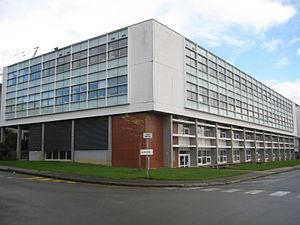
LAboratoire de Recherche en Mécanique Appliquée de l'Université de Rennes 1
L’université de Rennes 1, dont le nom administratif est Rennes-I est, avec l’université de Rennes 2, l’une des deux universités rennaises. Elle a été créée en 1970, son origine remonte à la création de l’université ducale de Bretagne en 1460 à Nantes.